Lviv

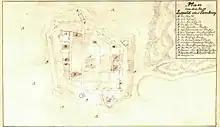
18th century map of Lemberg (Lviv, Lwów)

In 1772, following the First Partition of Poland, the region was annexed by the Habsburg monarchy to the Austrian Partition. Known in German as "Lemberg", the city became the capital of the Kingdom of Galicia and Lodomeria. Lemberg grew dramatically during the 19th century, increasing in population from approximately 30,000 at the time of the Austrian annexation in 1772, to 196,000 by 1910 and to 212,000 three years later; rapid population growth brought about an increase in urban squalor and poverty in Austrian Galicia. In the late 18th and early 19th centuries a large influx of Austrians and German-speaking Czech bureaucrats gave the city a character that by the 1840s was quite Austrian, in its orderliness and in the appearance and popularity of Austrian coffeehouses.